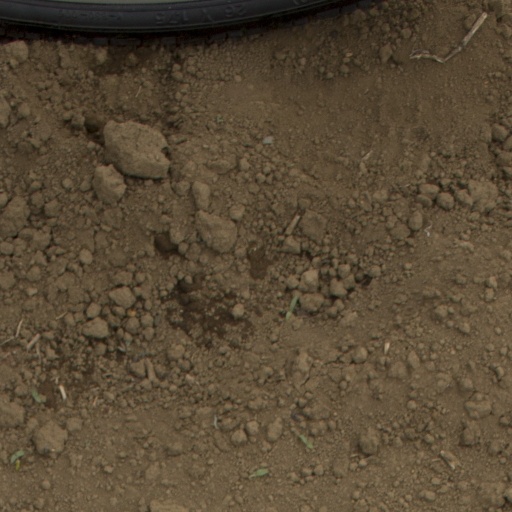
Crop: Jerusalem artichoke